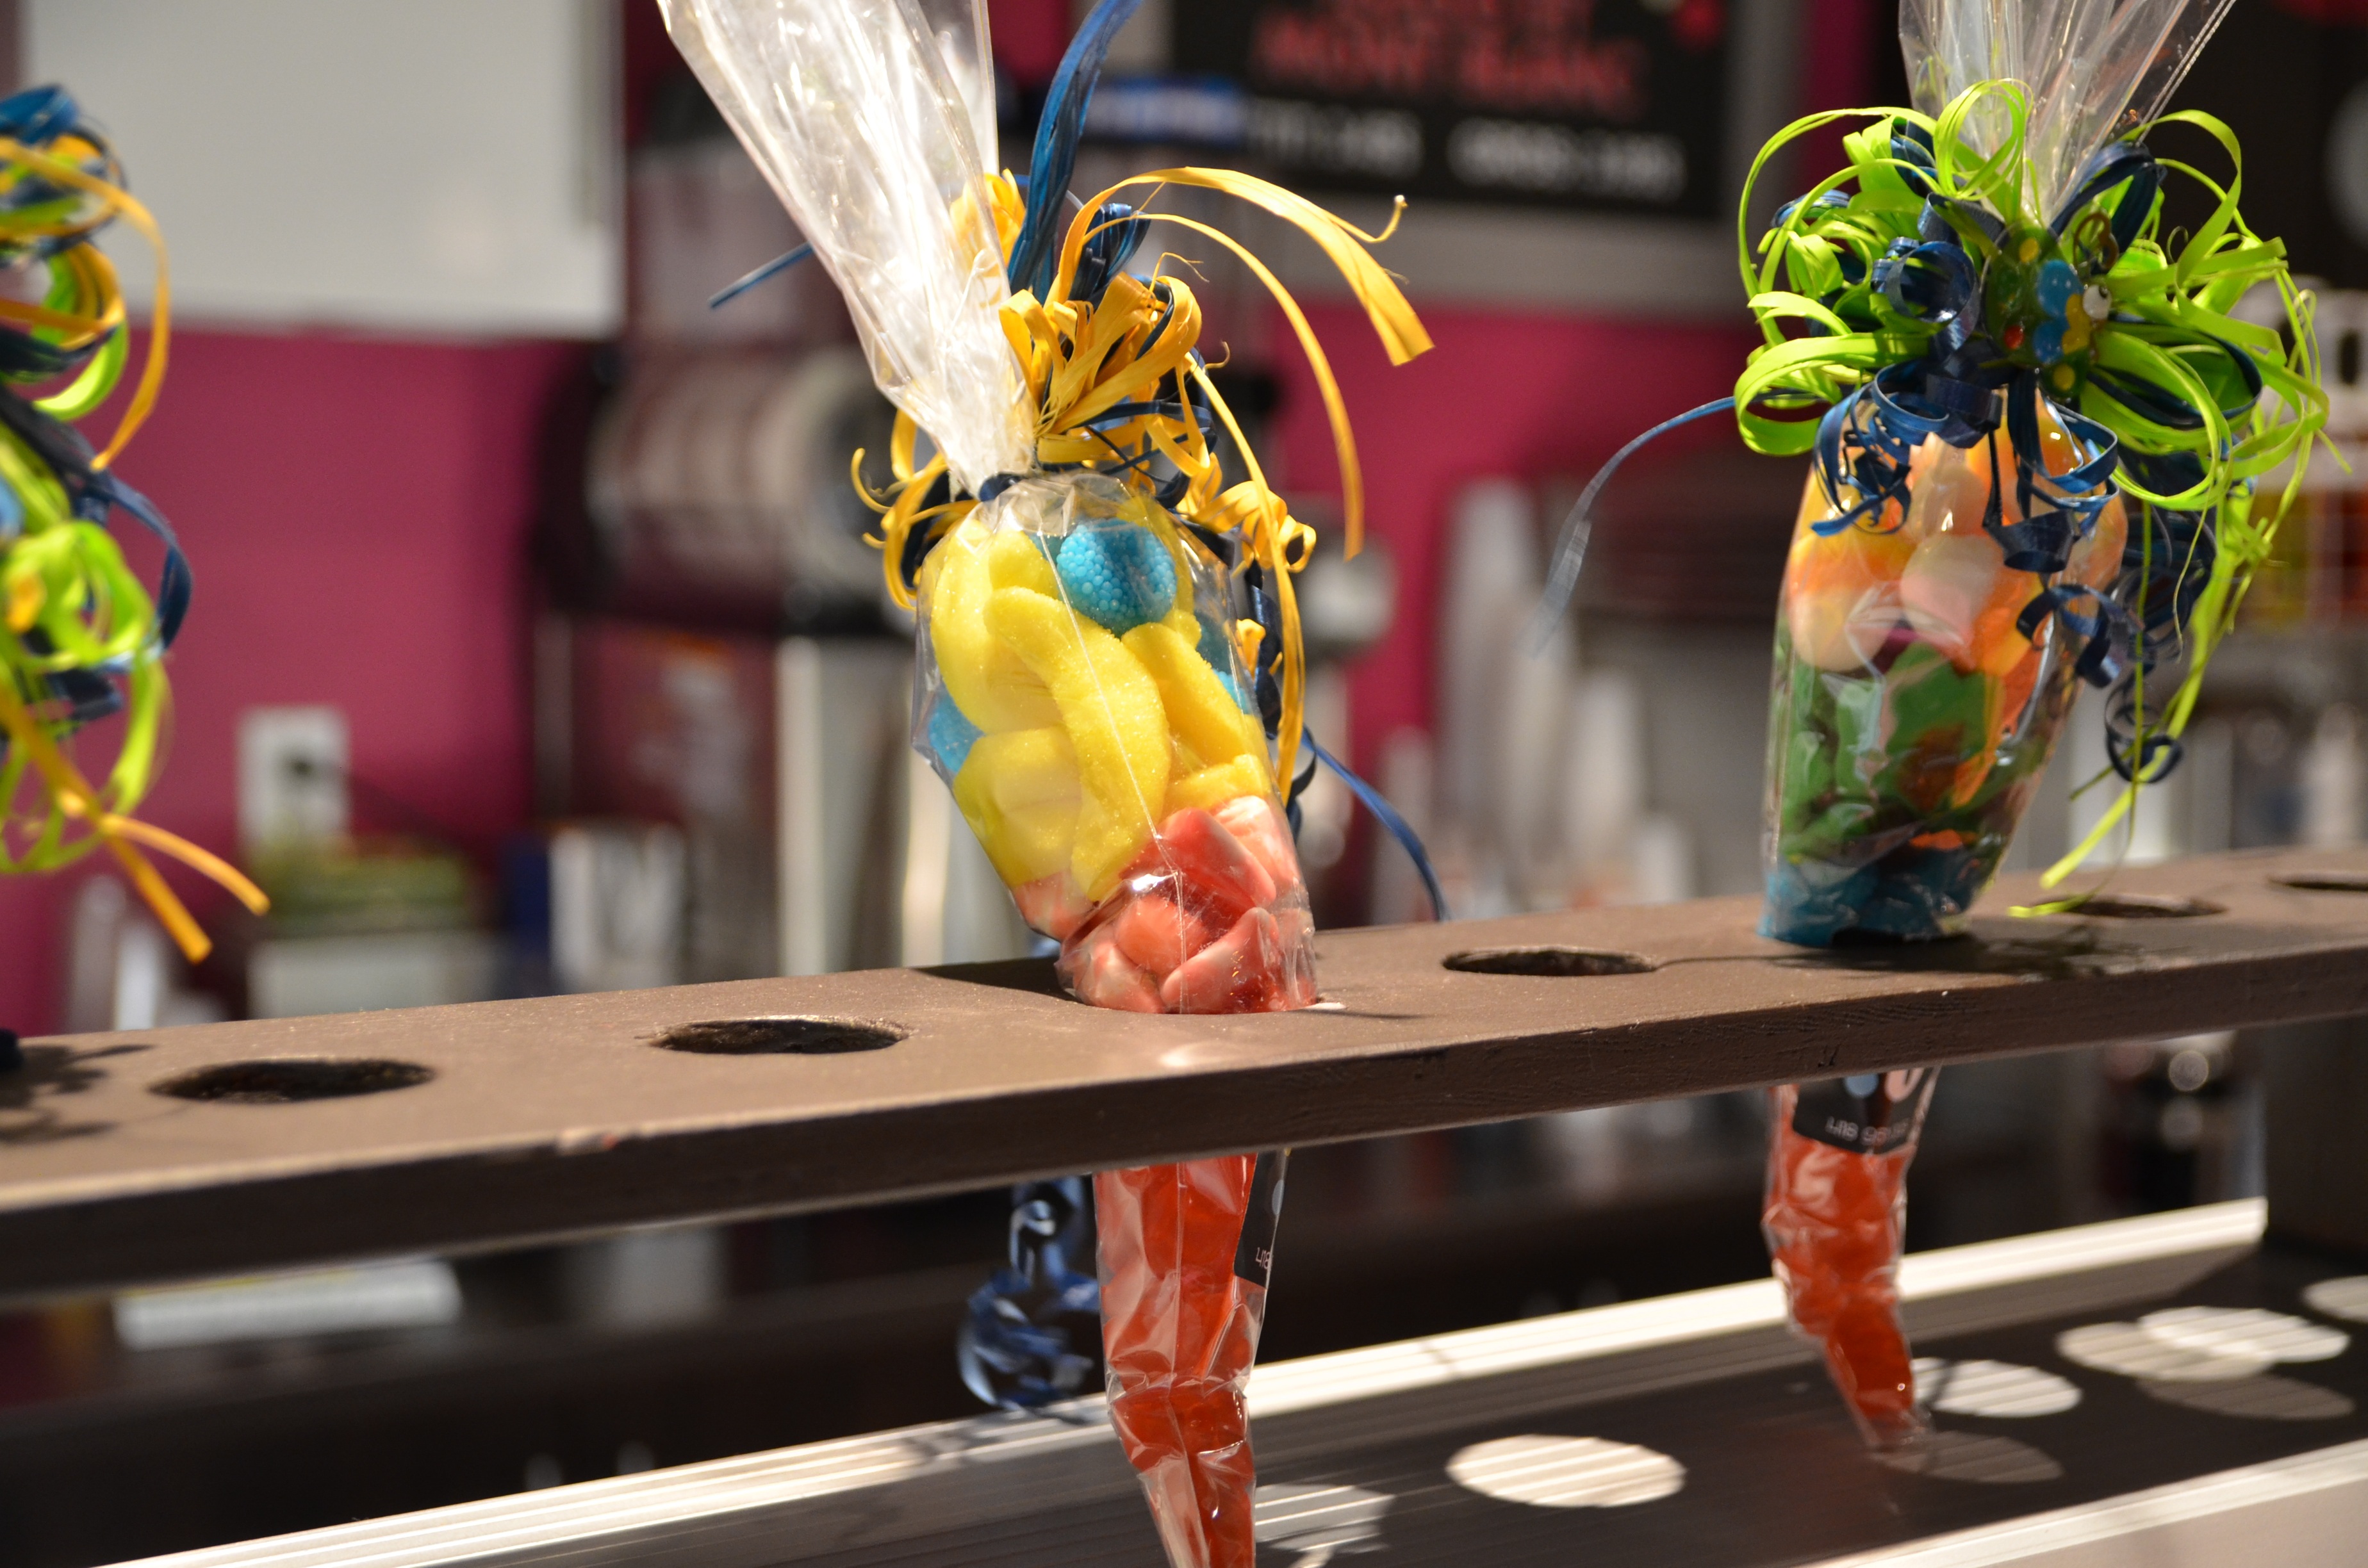
toy, sweets, candy, comics, screenshot, confectionery, gluttony